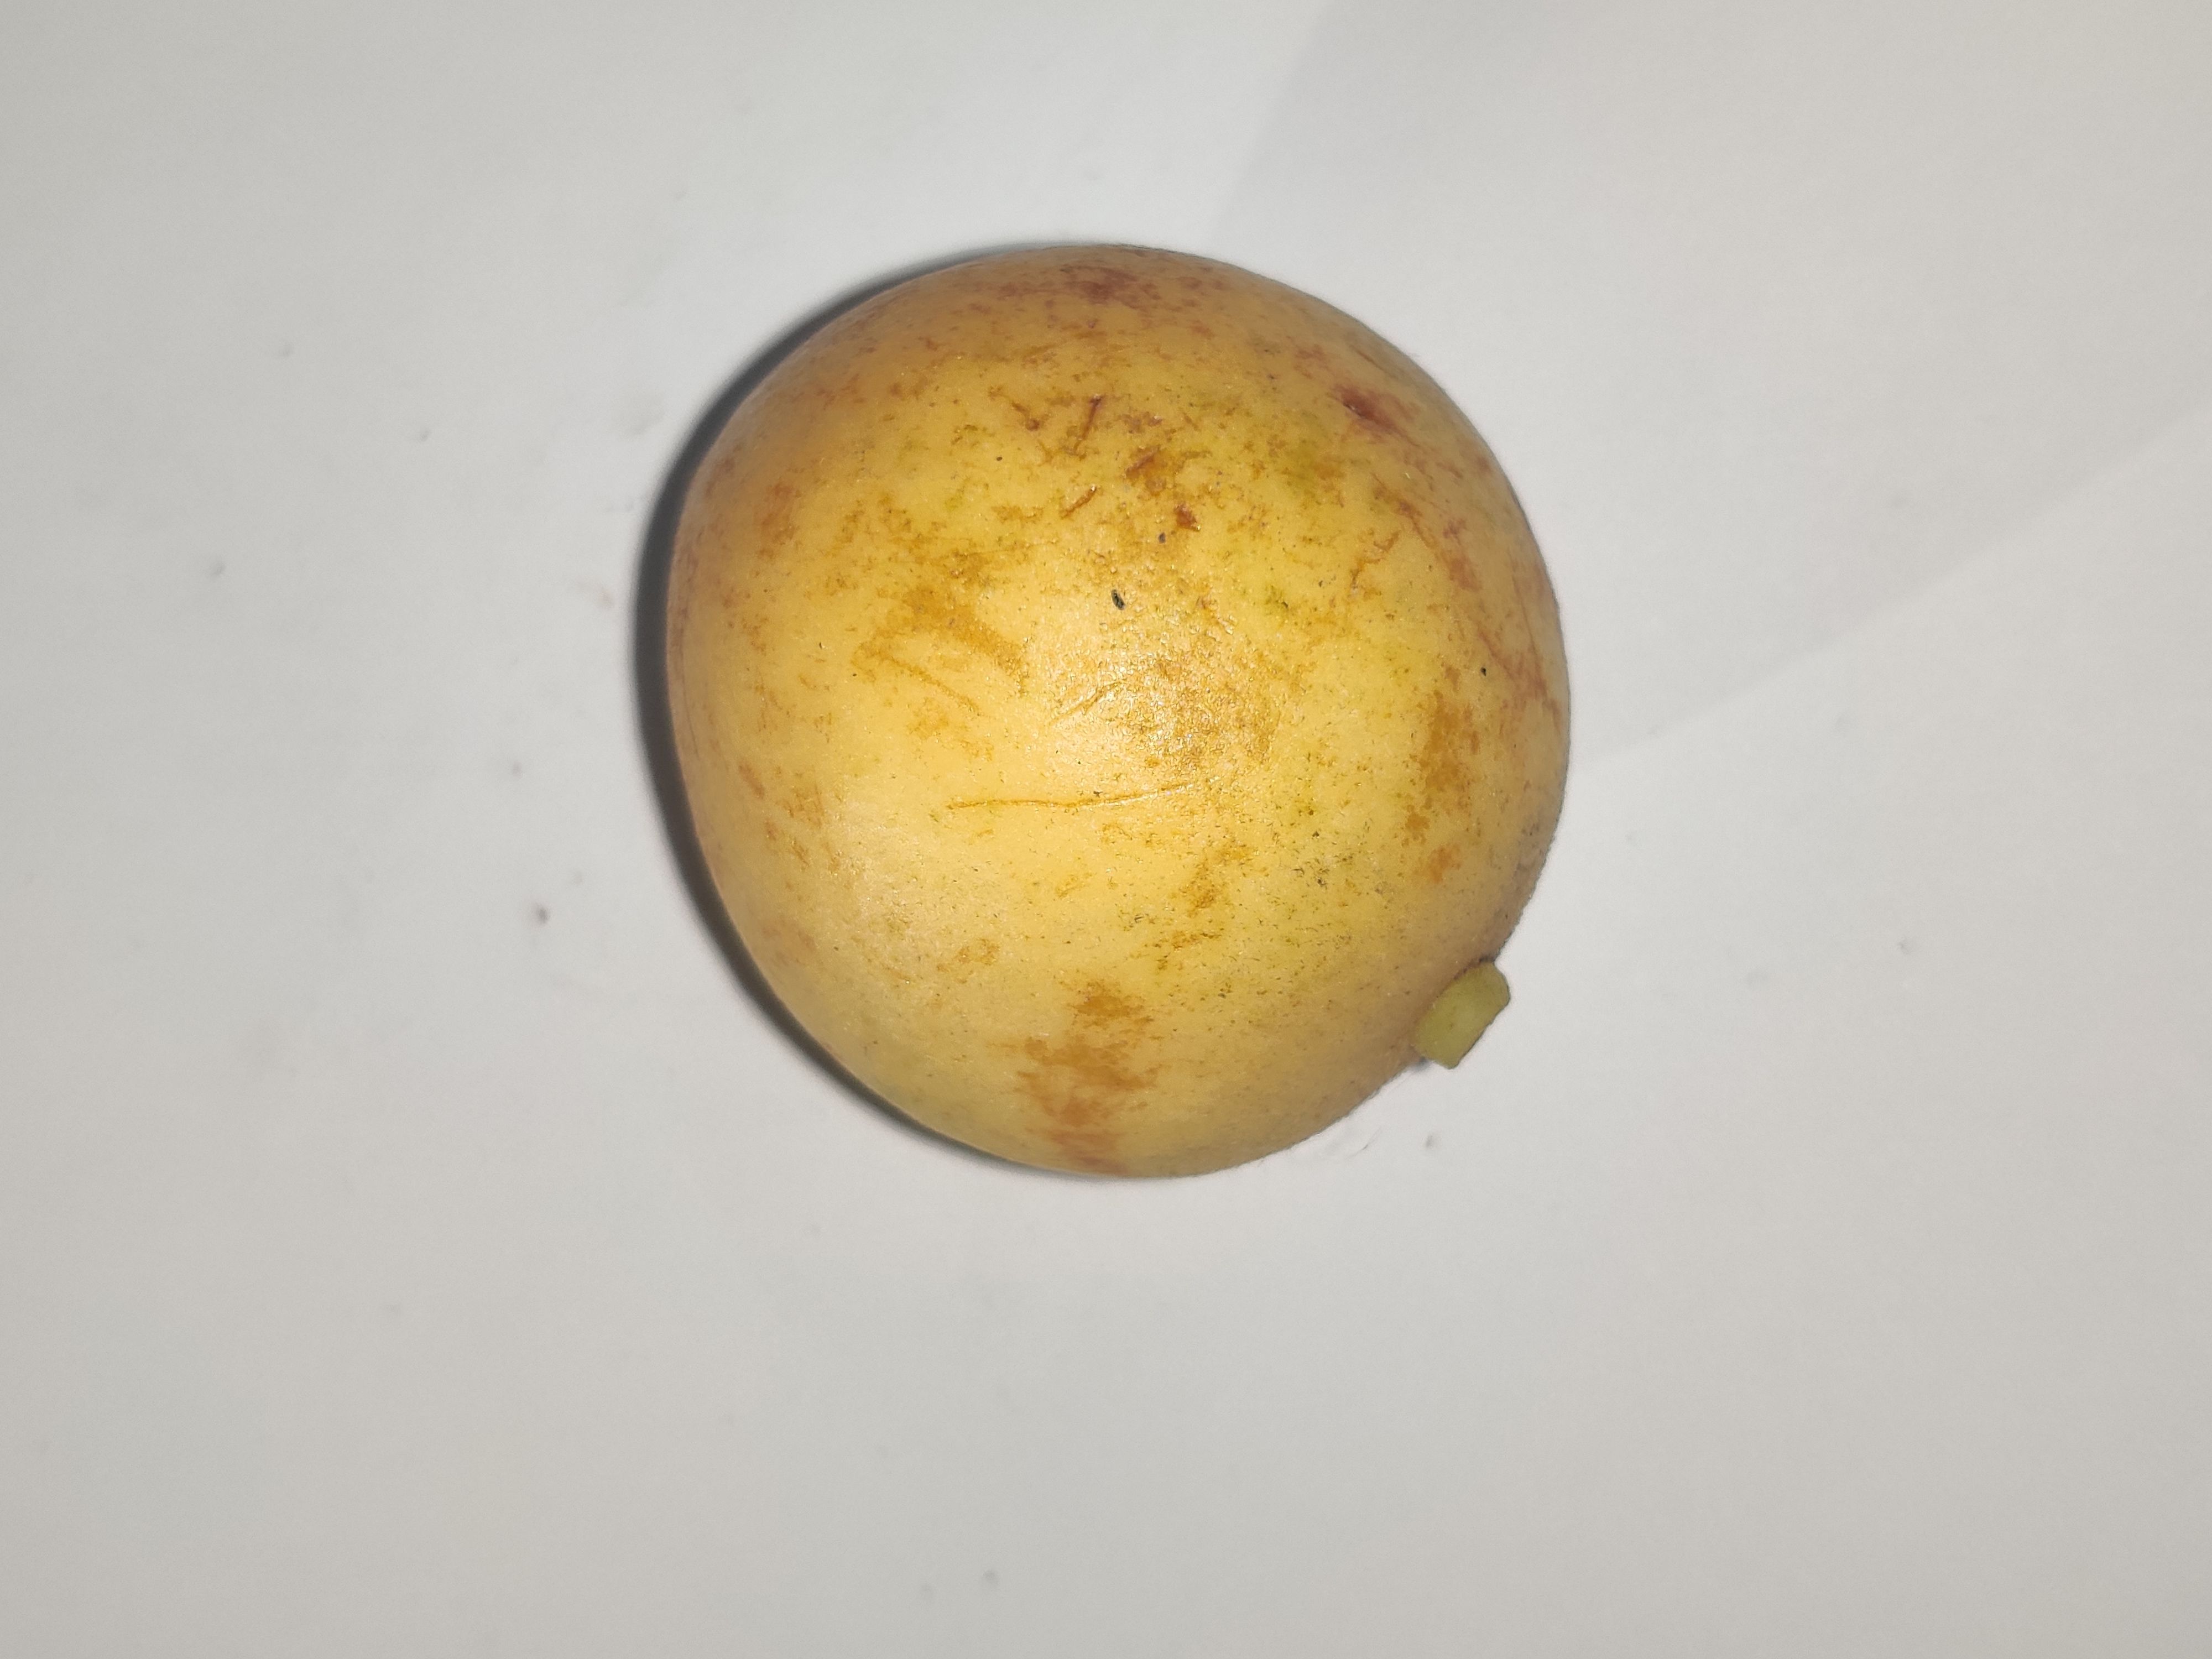
Fruit: burmese-grape
Grade: 1st-grade